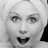
Emotion: surprise